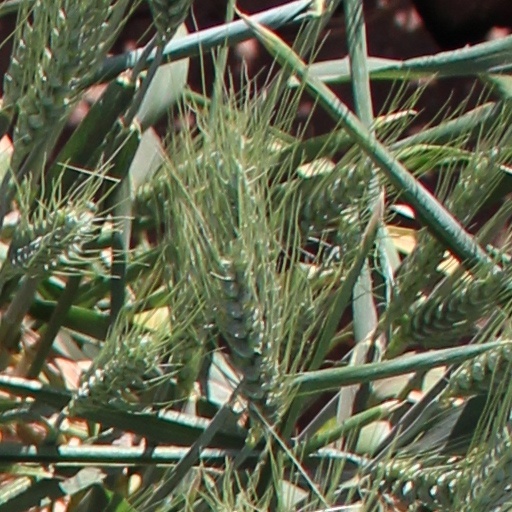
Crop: wheat